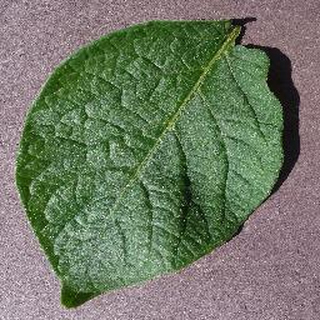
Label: healthy_potato